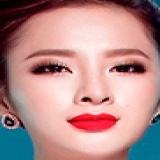
diễn viên Angela Phương Trinh